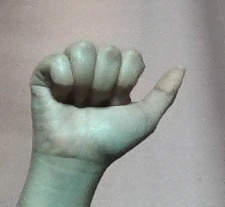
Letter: dhad